Dirk Bockel

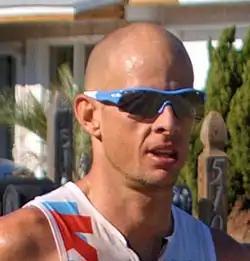
Dirk Bockel, Ironman Florida 2010

Dirk Bockel (born 18 October 1976) is a professional triathlete originally from Schwaikheim, Germany. He holds Luxembourgish nationality and raced for Luxembourg in the 2008 Olympic Games in Beijing.